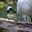
Label: bird